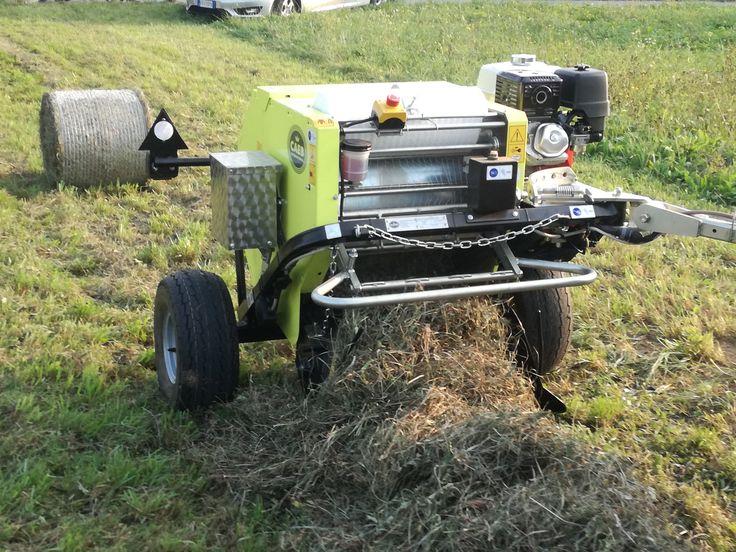
Hizi ni mashine za kisasa kwa ajili ya uandaaji wa mashamba. Wakulima hutumia mashine hizi za kisasa ili kurahisisha shughuli nzima ya uandaaji wa mashamba.